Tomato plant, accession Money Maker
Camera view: bottom (45 deg); turntable rotation: 210 degrees
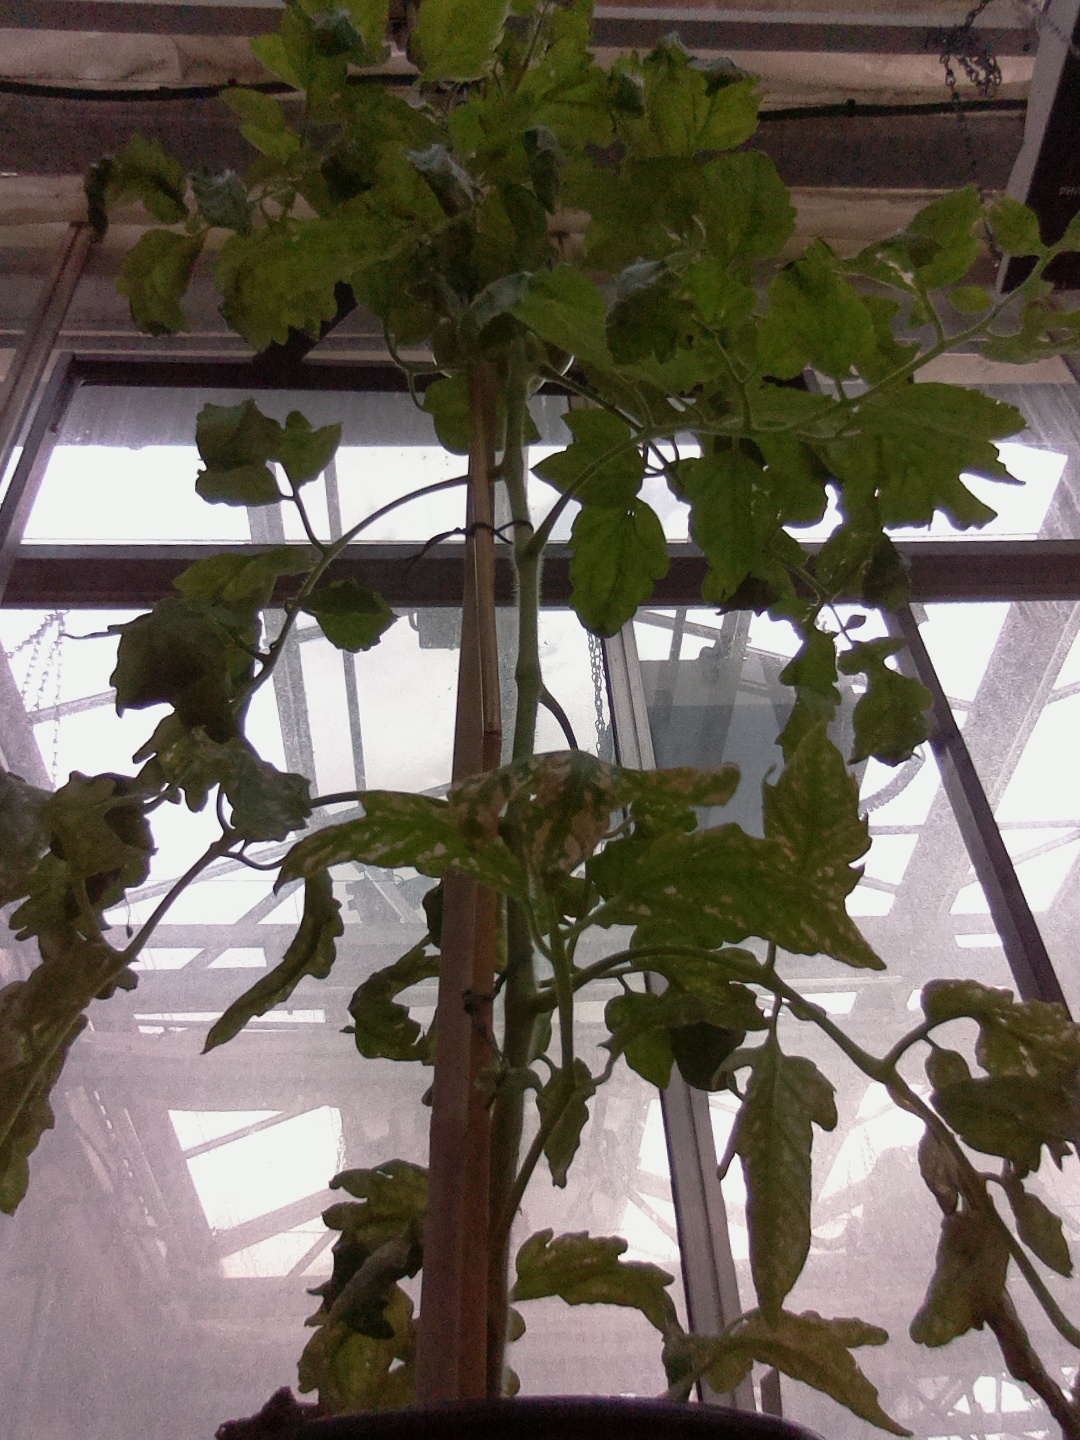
BBCH growth stage 73: 30%-40% of final fruit size